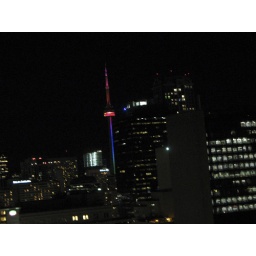
Deborah Cox at Toronto Pride 2009 from a balcony of a near by building